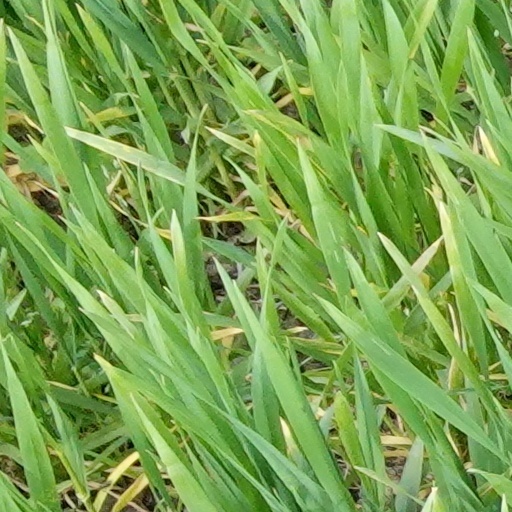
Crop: wheat